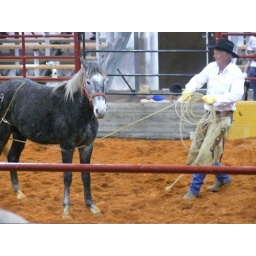
That kicking little blue horse is coming around (and all tied up).